Suresh David

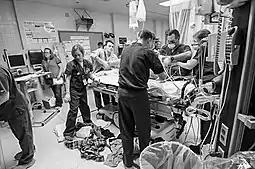
Emergency physicians conducting a trauma resuscitation

David is credited with pioneering the discipline of emergency medicine in India by restructuring the 'casualty' unit into the first independent emergency medicine department at CMC, Vellore in 1994. He headed the department and during his tenure, it evolved into a 45-bedded clinical unit, reported to be the largest of its kind in India in the private sector, tending to about 200 patients a day. The department started the first academic course in emergency medicine in India in 1997 during his tenure. He was instrumental in the introduction of the concept of "Trauma Team" and triage at CMC. The first of his three books, "Handbook of Emergency Medicine" was published by Elsevier in 1995, known to be the first handbook published by an Indian author on the subject. His second book, "Textbook of Emergency Medicine", a 2380-page 2-volume work composed of 262 chapters contributed by 292 authors, was published in 2011, making it the largest comprehensive textbook of emergency medicine published thus far. The latest of his books, "Clinical Pathways in Emergency Medicine", was again a two-volume work spread over 1510 pages, and the book was released in 2016. Besides, he has contributed chapters to books by others and has published over 50 medical papers and articles.